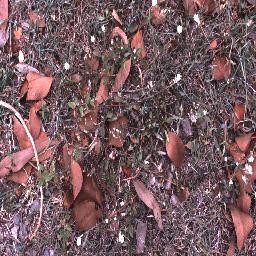
Label: negative